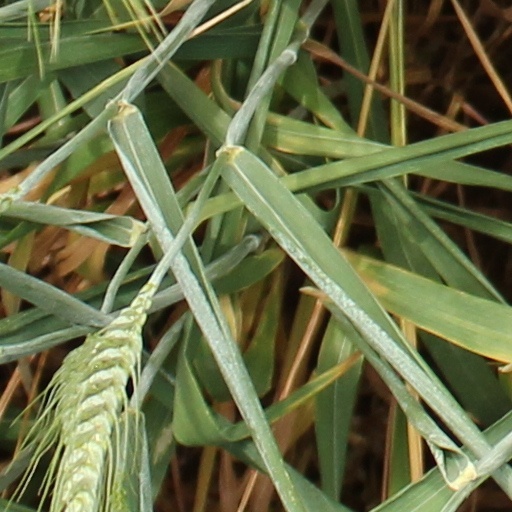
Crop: wheat